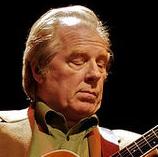
Age: 61